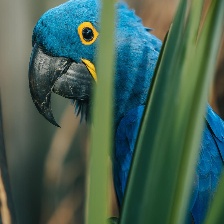
Species: HYACINTH MACAW
Scientific name: ANODORHYNCHUS HYACINTHINUS
ImageNet parent category: macaw